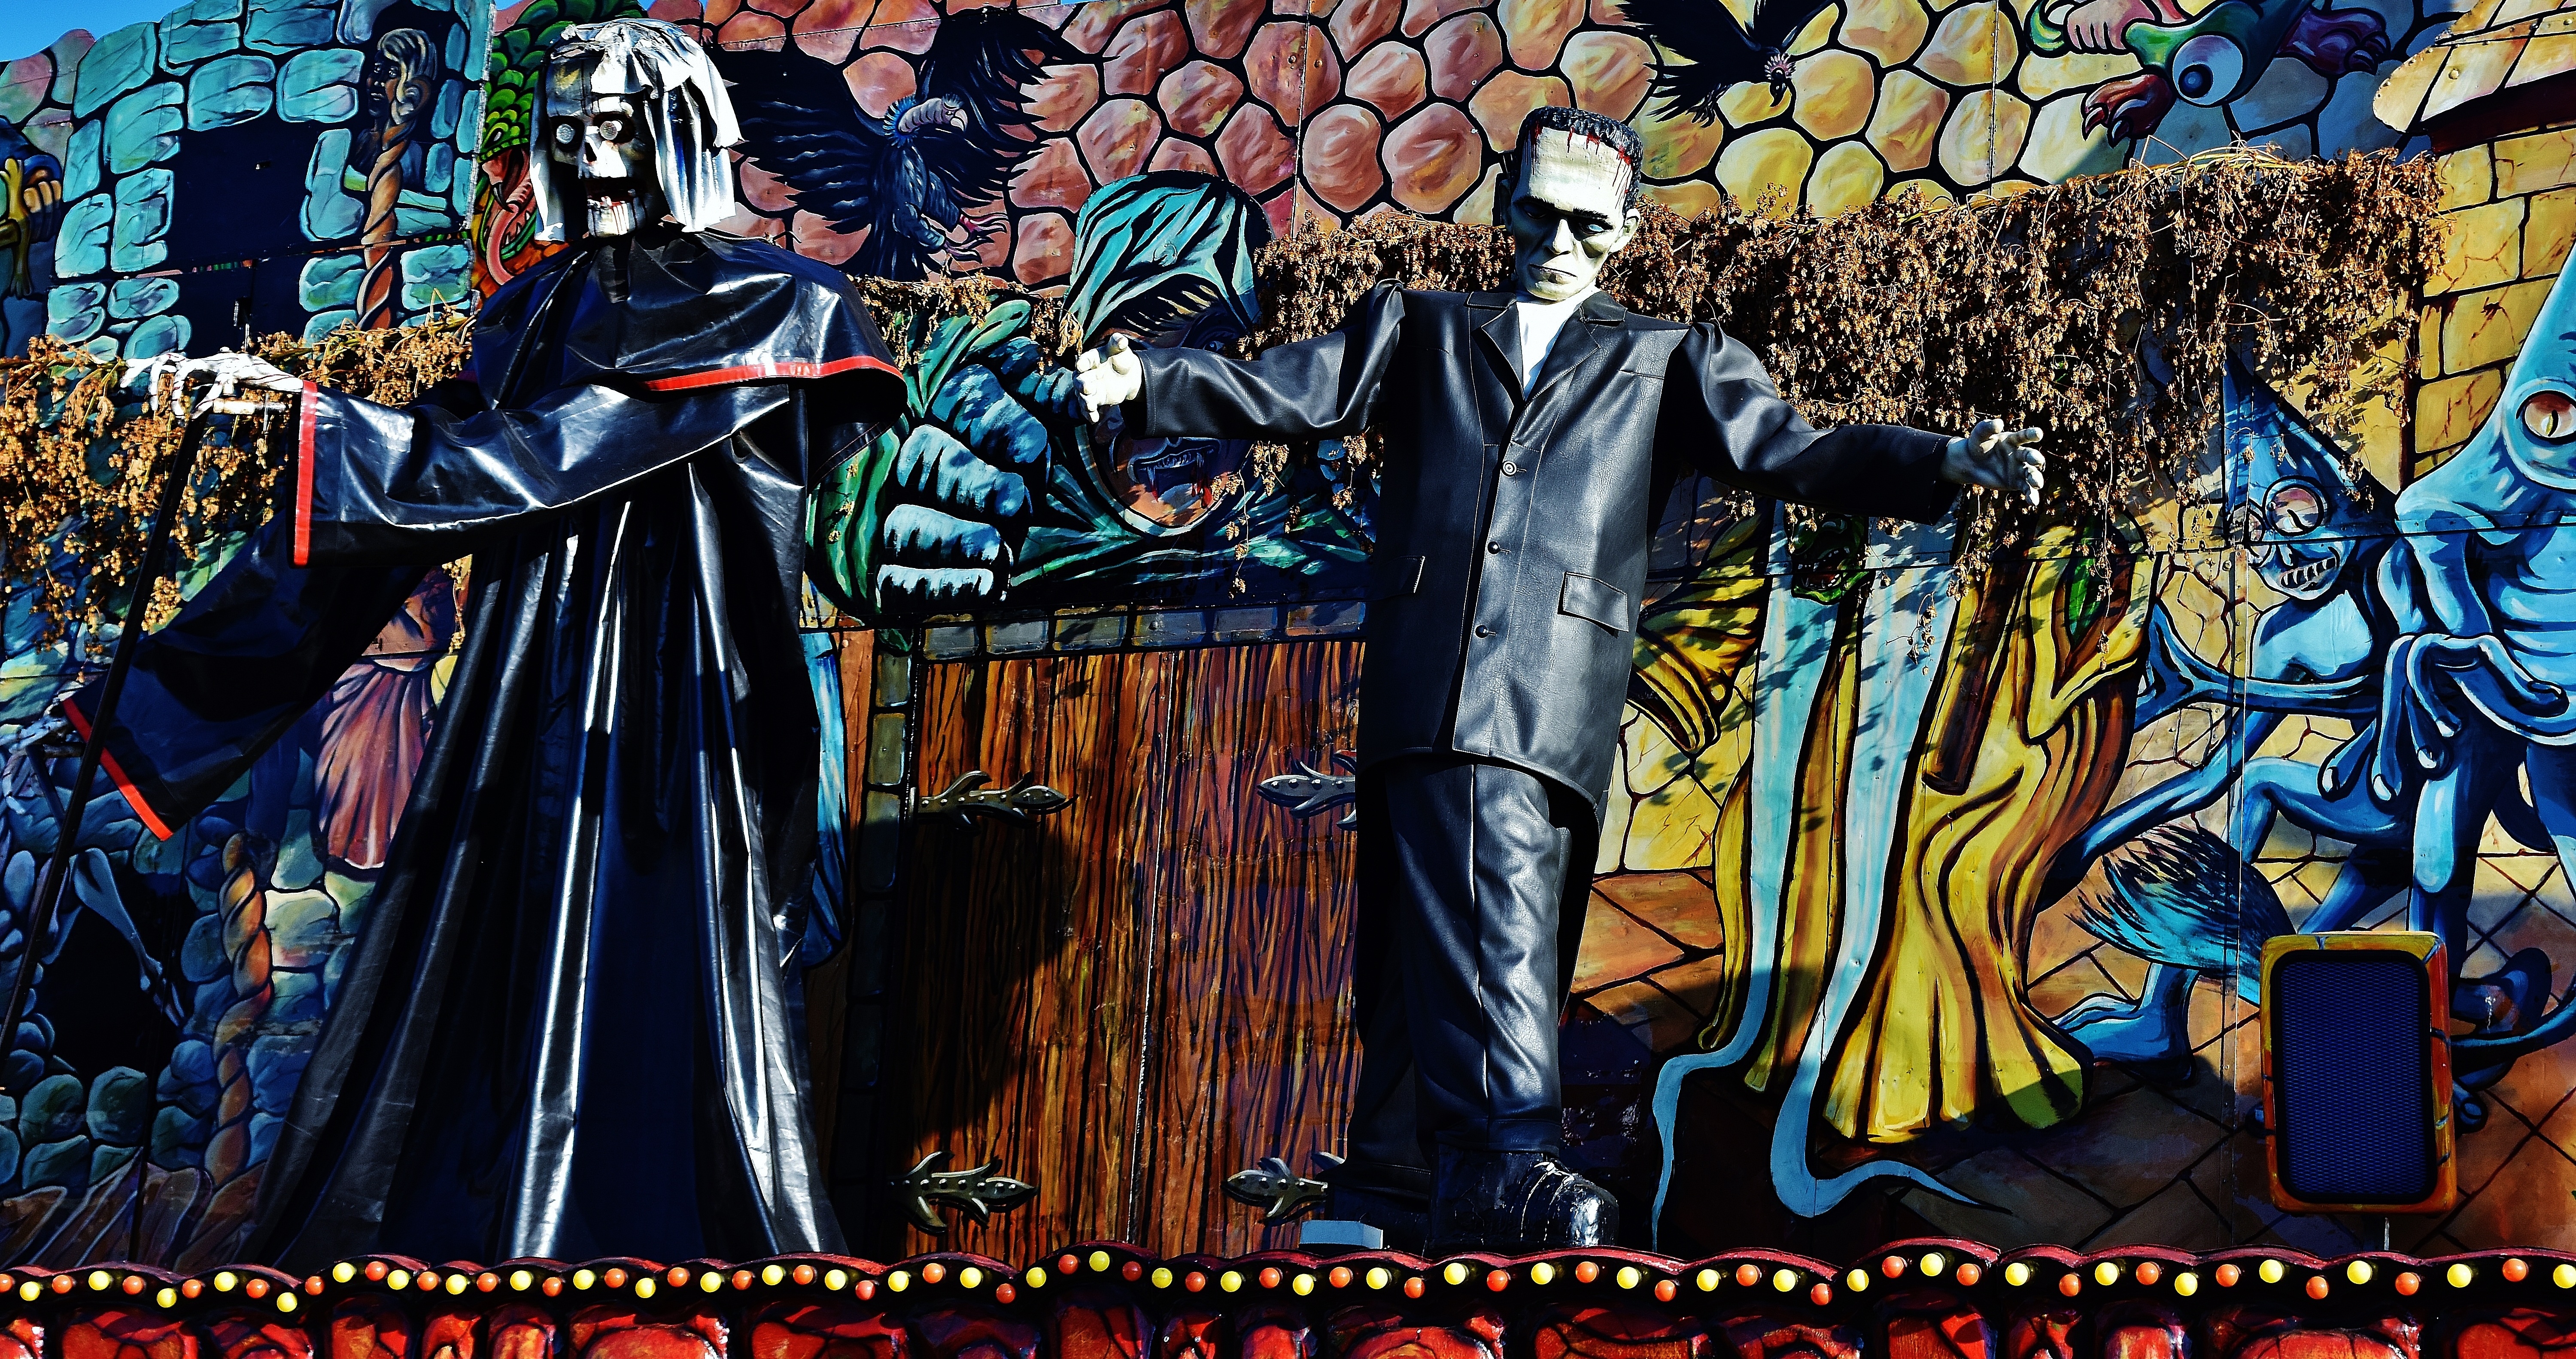
ride, art, fun, fiction, creepy, spirit, tradition, comics, munich, oktoberfest, ghost train, oktoberfest munich, comic book